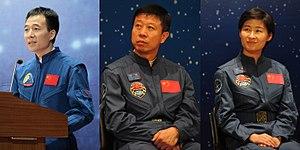
Les lanceurs Longue Marche, également appelés Chang Zheng, constituent une famille de lanceurs développés par la République Populaire de Chine. La famille s'articule autour de trois catégories. Les lanceurs traditionnels furent développés dans les années 60 et 70 afin de devenir les premiers lanceurs chinois, lancés depuis la base historique de Jiuquan. Par la suite dans les années 80, des versions spécialisées pour certains types de missions furent mises en service depuis de nouvelles bases de lancement, à Xichang et Taiyuan. La diversité de l'offre proposée et des décisions politiques favorables mèneront à l’essor des vols commerciaux de satellites américains en Chine durant les années 90, avant que ces derniers ne se fassent bien plus rares suite à certains accidents et plusieurs sanctions américaines. Les années 2000 seront consacrées à l'amélioration et l'optimisation des lanceurs existants, et à l'entrée de la Chine dans l'ère du vol spatial habité, avec l'envoi de Yang Liwei, premier taïkonaute, sur Shenzhou 5 en 2003.
Tiangong 1 est la première station spatiale développée par l'agence spatiale chinoise CNSA. Elle a été placée en orbite basse le 29 septembre 2011. Des vaisseaux Shenzhou se sont amarrés à la station spatiale dans le cadre de trois missions qui se sont déroulées sur la période 2011-2013. La première mission sans équipage a permis de tester les manœuvres d'amarrage automatique. Deux équipages de trois astronautes Shenzhou-9 et Shenzhou-10 ont séjourné par la suite respectivement 13 et 14 jours dans la station.
Le programme spatial de la République populaire de Chine a accompagné l'essor économique très rapide du pays durant les années 1990. La Chine dispose désormais d'une famille de lanceurs complète, les lanceurs Longue marche, et a mis sur pied des programmes couvrant l'ensemble de l'activité spatiale : satellites de télécommunications, d'observation de la Terre, météorologiques, navigation, satellites de reconnaissance militaire. Elle a lancé par ailleurs un programme spatial habité qui s'est traduit par un premier vol habité en 2003 et la mise en orbite d'un embryon de station spatiale, Tiangong 1 en 2011. La Chine a un plan de développement ambitieux qui comprend à court terme la réalisation d'une station spatiale en orbite basse, l'envoi de robots à la surface de la Lune ainsi que le développement d'une nouvelle famille de lanceurs développée à partir de composants mis au point pour son premier lanceur lourd Longue Marche 5 dont le premier vol a eu lieu le 3 novembre 2016.